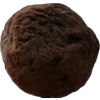
Label: peach